Jordan Marsh

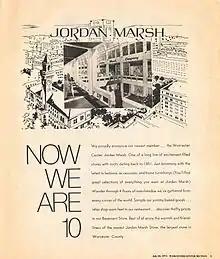
A Jordan Marsh advertisement in the "Telegram & Gazette" in Worcester, Massachusetts, in 1971

In 1949, after the addition of the new building, the Jordan Marsh Complex was split into four distinct units: the 1949 new store, the original main store, annex, and bristol building. The Boston Redevelopment Authority estimated the complex's total retail space at , which made it the largest retail venue in Boston. At the same time, the company began moving into the suburbs. Jordan Marsh constructed its first branch stores in older suburban communities in the 1940s. By 1966, branch stores accounted for half of all department store sales.